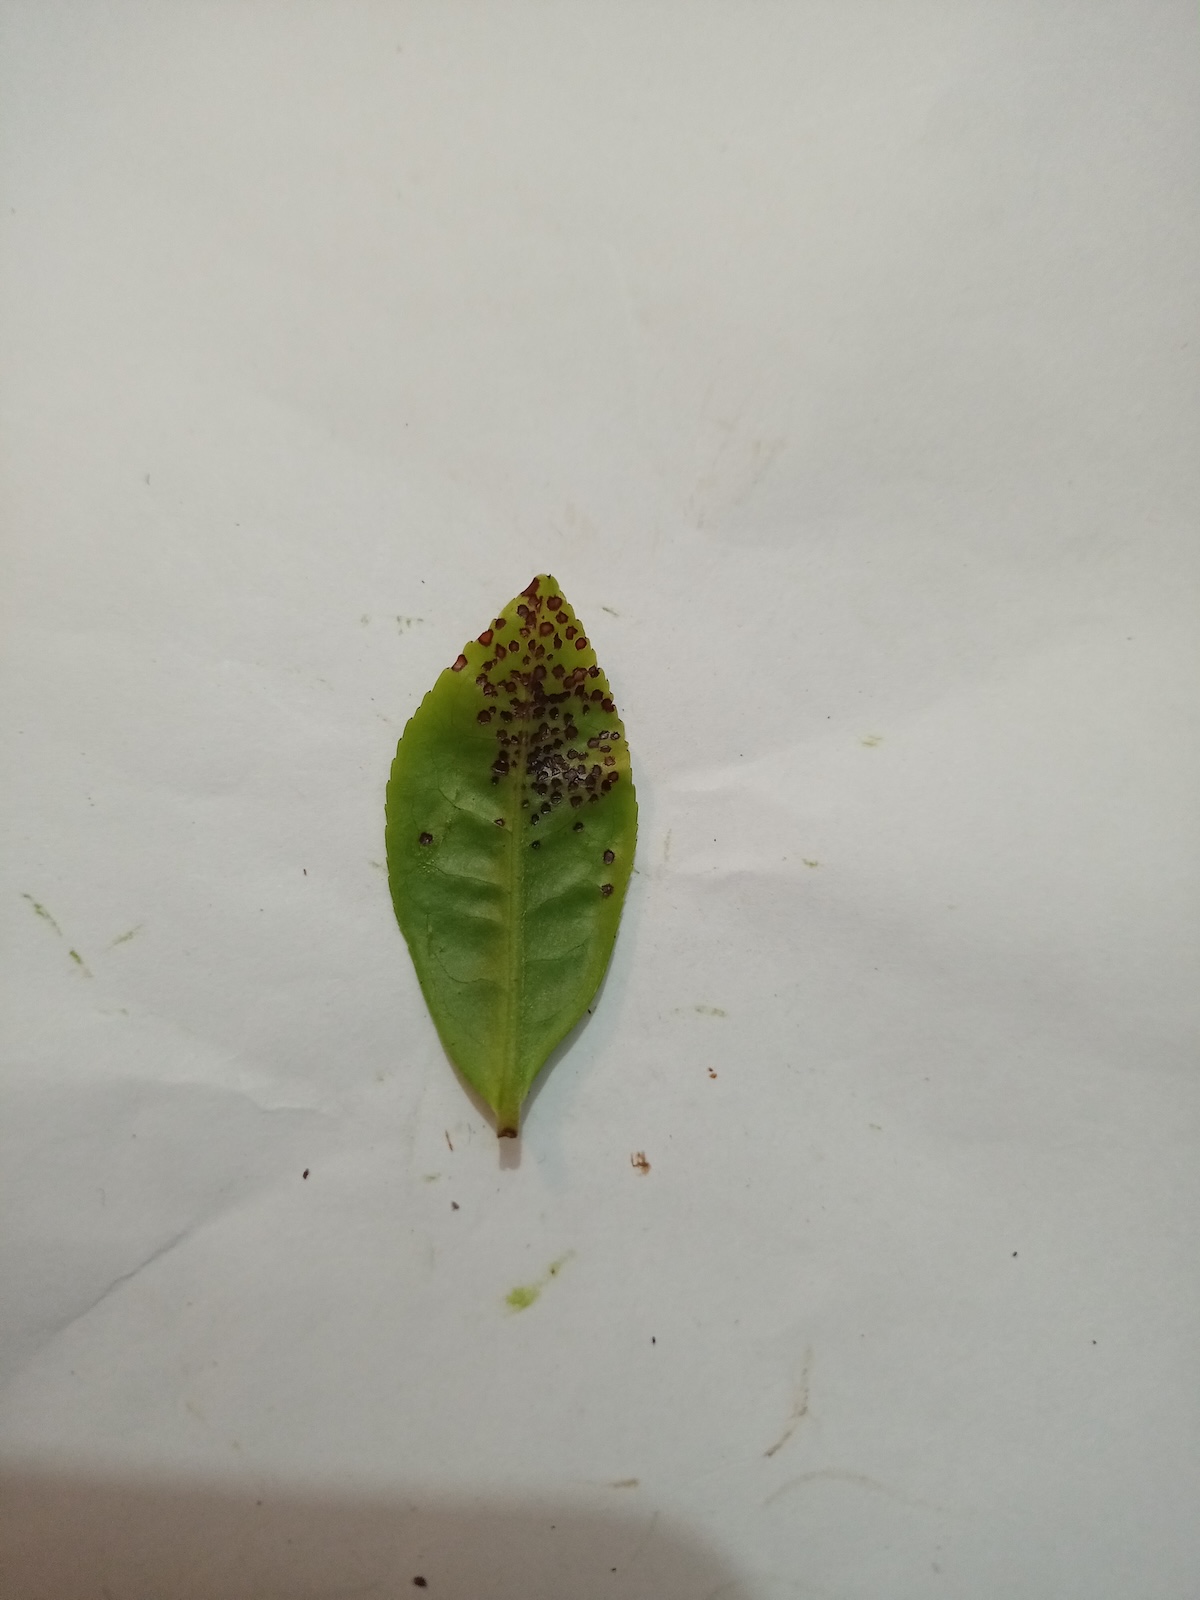
Label: Helopeltis